Cape Henlopen Beacon

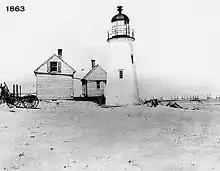
Cape Henlopen Beacon in 1863 (USLHS/Archives)

The Cape Henlopen Beacon was a lighthouse built to mark the point of the cape, supplementing Cape Henlopen Light just to the south. It was decommissioned in 1884 and demolished.